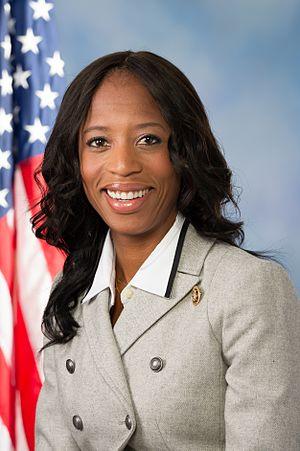
Ludmya Bourdeau Love dite Mia Love, née le 6 décembre 1975 à New York, est une femme politique américaine. Membre du Parti républicain, elle est élue pour l'Utah à la Chambre des représentants des États-Unis de 2015 à 2019.
Les représentants de l'Utah sont les membres de la Chambre des représentants des États-Unis élus pour l'État de l'Utah.
Le quatrième district congressionnel de l'Utah est l'un des quatre districts congressionnels que compte l'État de l'Utah. Il élit tous les deux ans un membre de la Chambre des représentants des États-Unis.